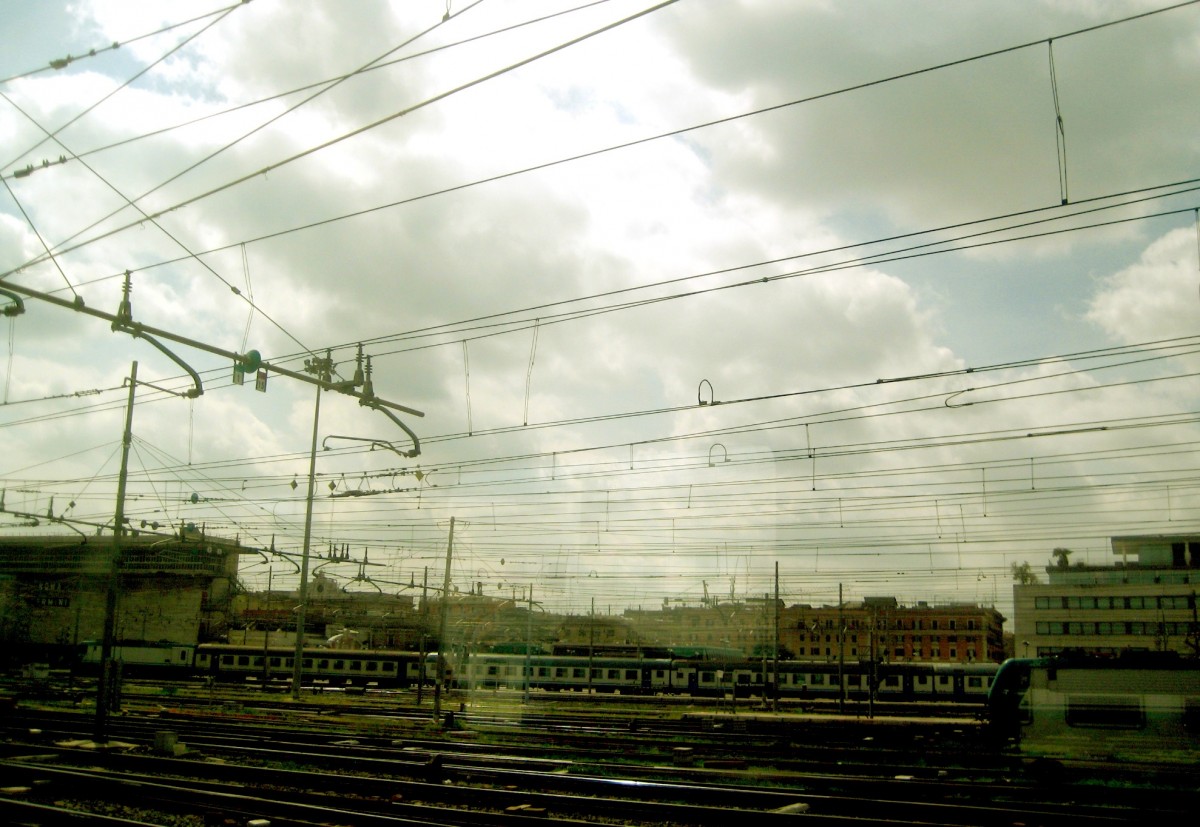
Tags: transport, line, vehicle, factory, industry, electricity